Ezzat Saad

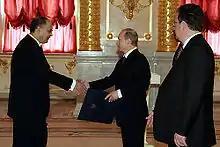
Saad presenting his credentials to Vladimir Putin in April 2006.

Dr. Ezzat Saad El-Sayed El Buraey (born 28 September 1950) is an Egyptian diplomat, served as ambassador of Egypt in Indonesia from 2000 to 2004, assistant Foreign Minister for Asian affairs from 2004 to 2006, ambassador to the Russian Federation, as well as non-resident ambassador to Belarus, Turkmenistan and Tajikistan from 2006 to 2010. He was also the assistant Foreign Minister for the Americas in 2010. El-Sayed was also the former governor of Luxor from August 2011 to June 2013.